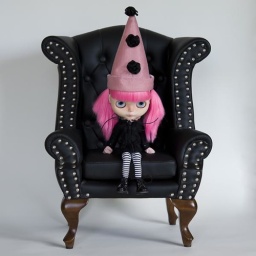
customized by Milky Robot - Jess ruffle shirt by thelittlemushroom dress by La boutique de Lupi